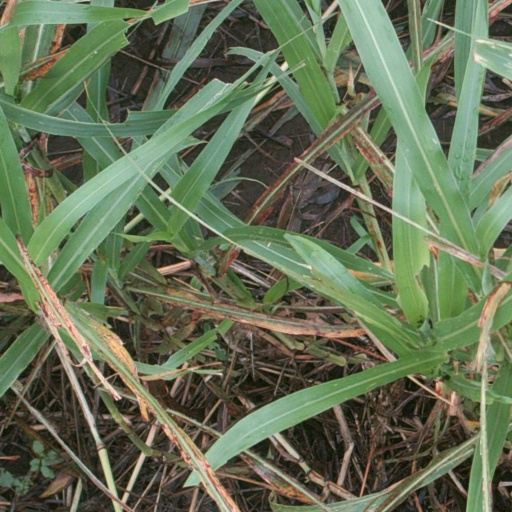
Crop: sorghum